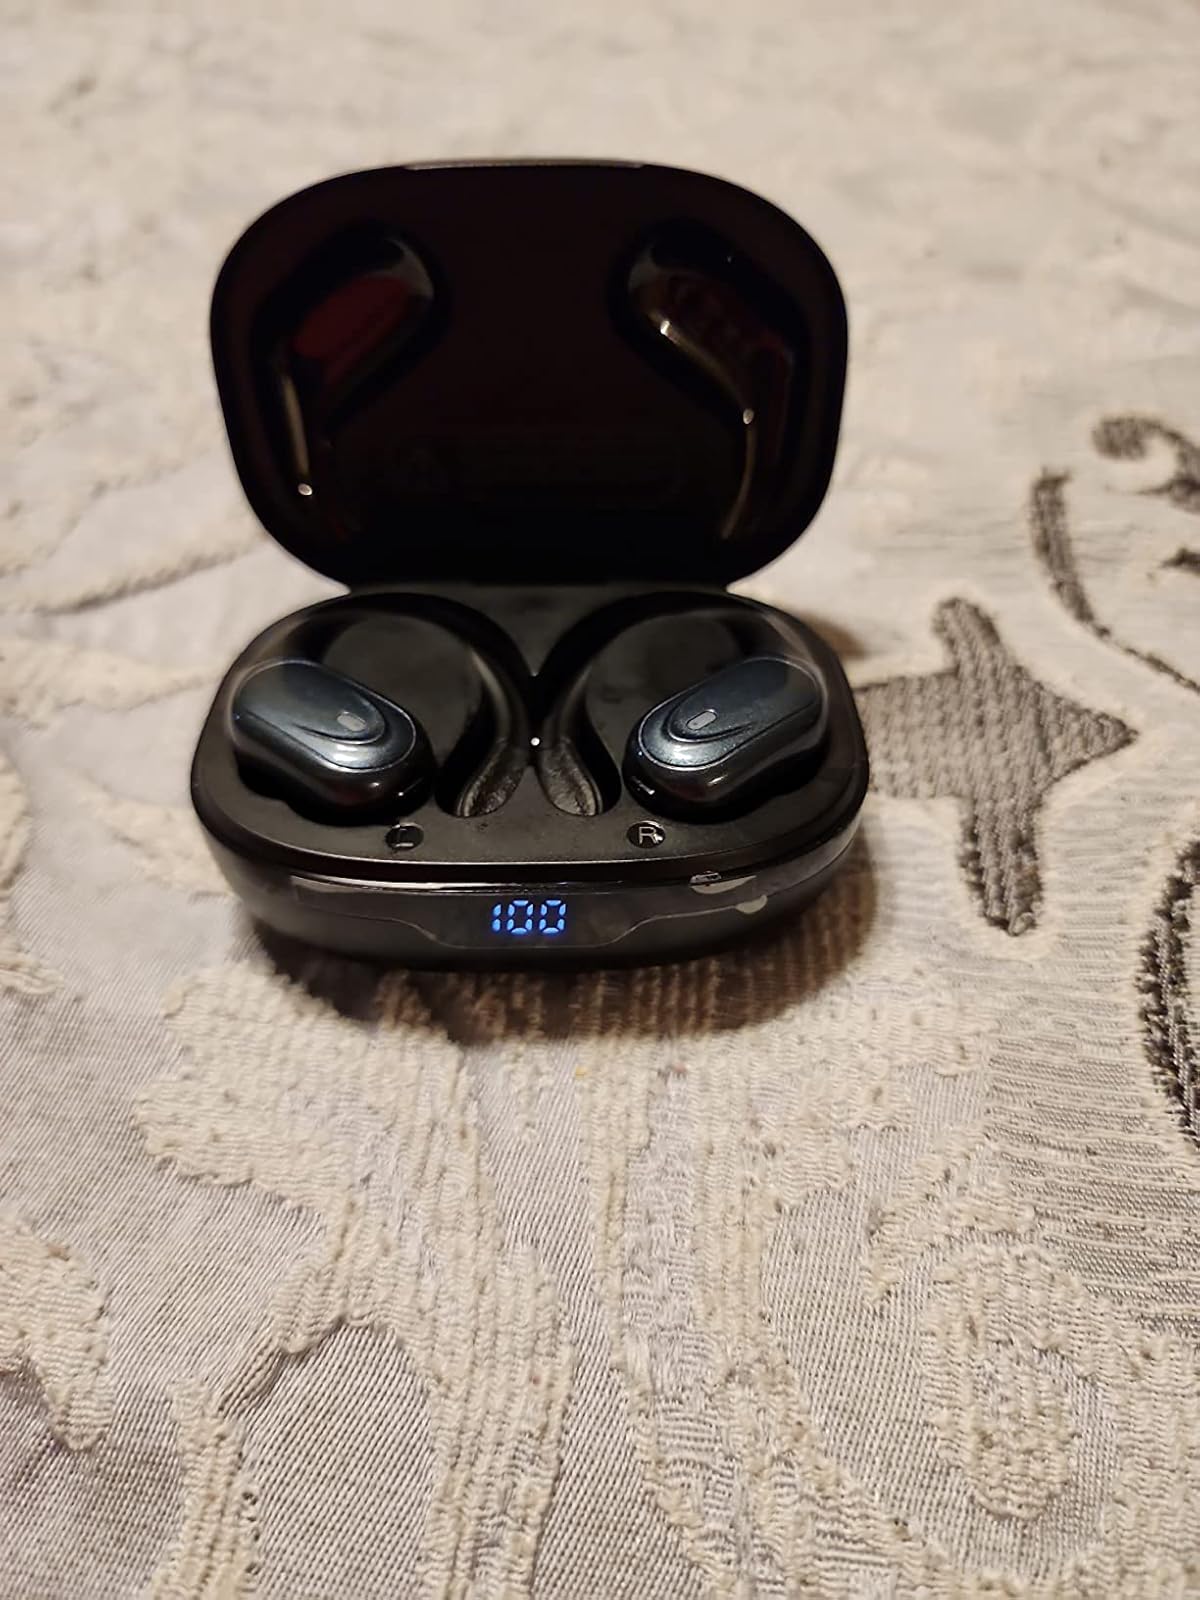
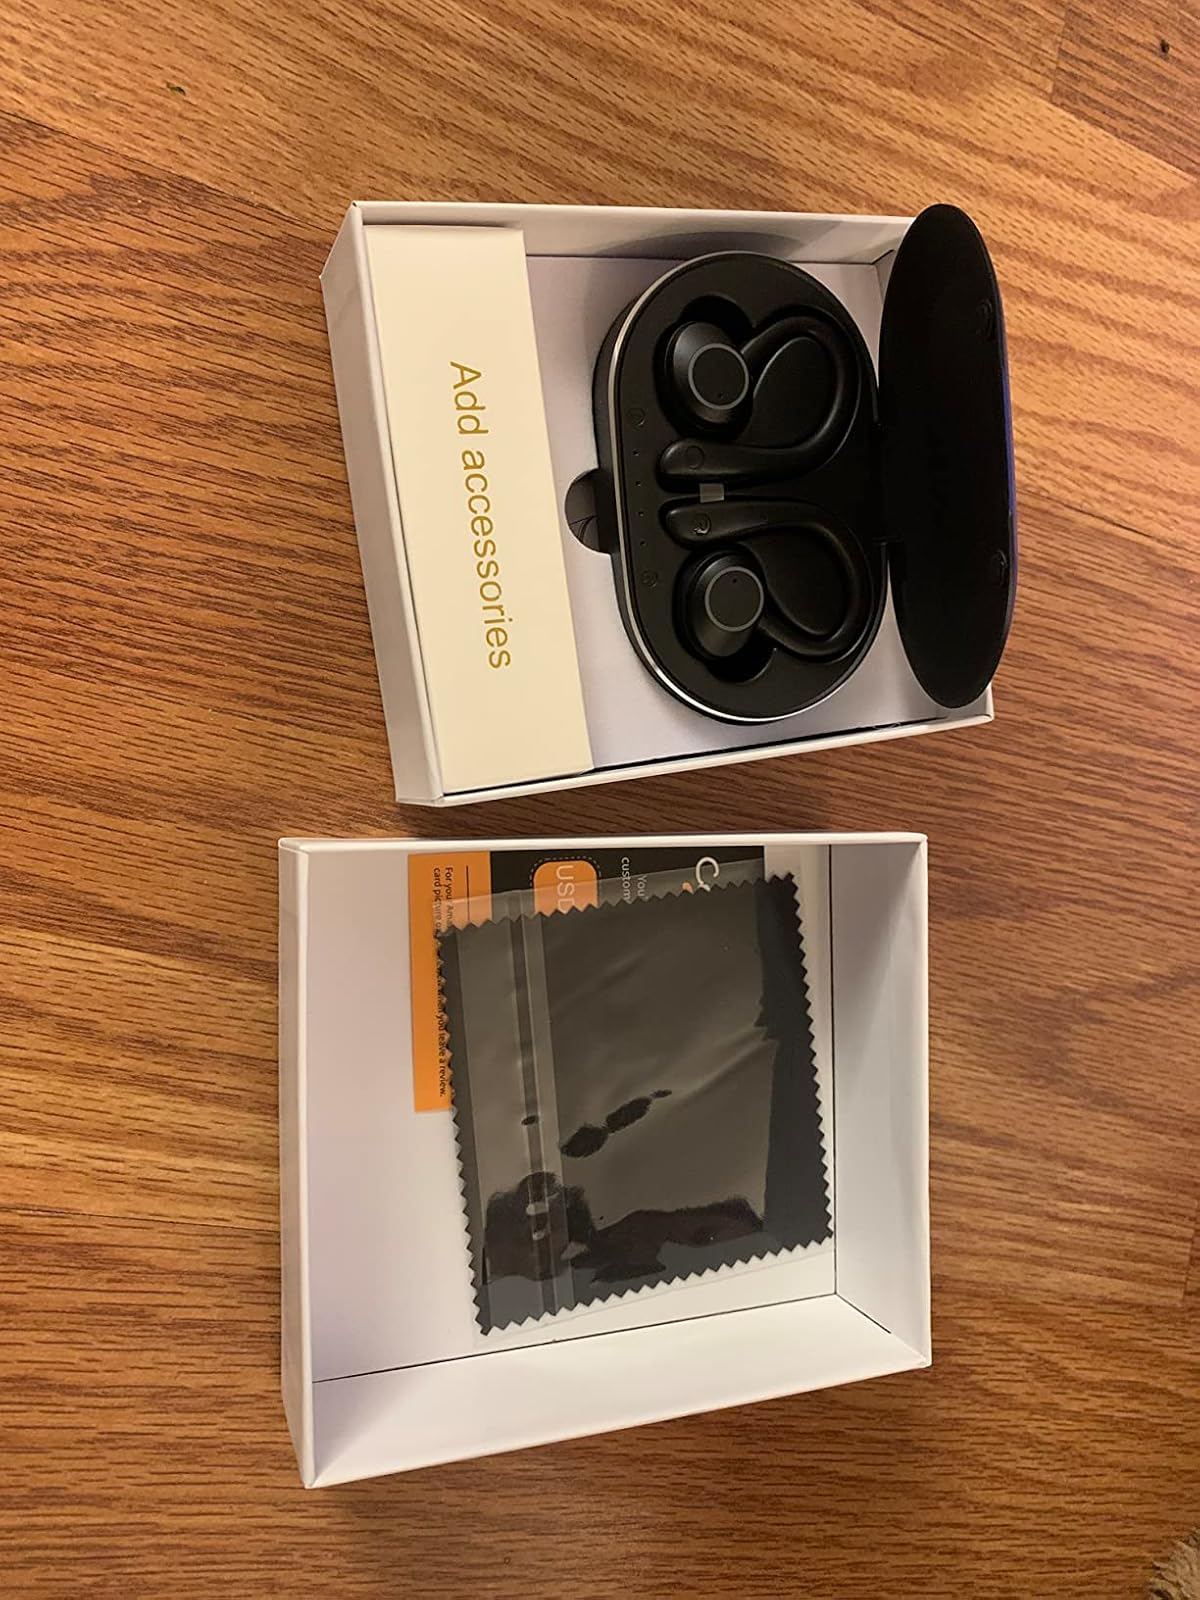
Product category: earbuds
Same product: no